Linse Kessler

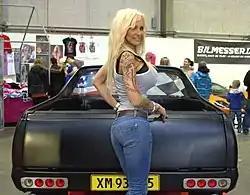
Kessler at the Fast & Furious Carshow in Fredericia, 2012.

In 2013, she appeared in the single "Lidt for blond" credited to Ronni Garner featuring Linse Kessler. The single charted in the Tracklisten, the official Danish Singles Chart making it to number 17 in its first week of release.